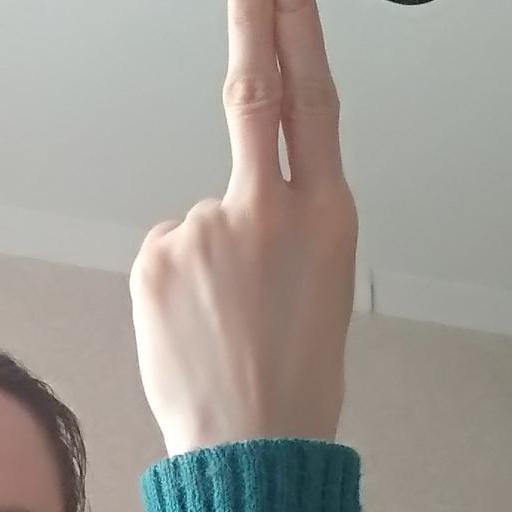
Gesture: two_up_inverted